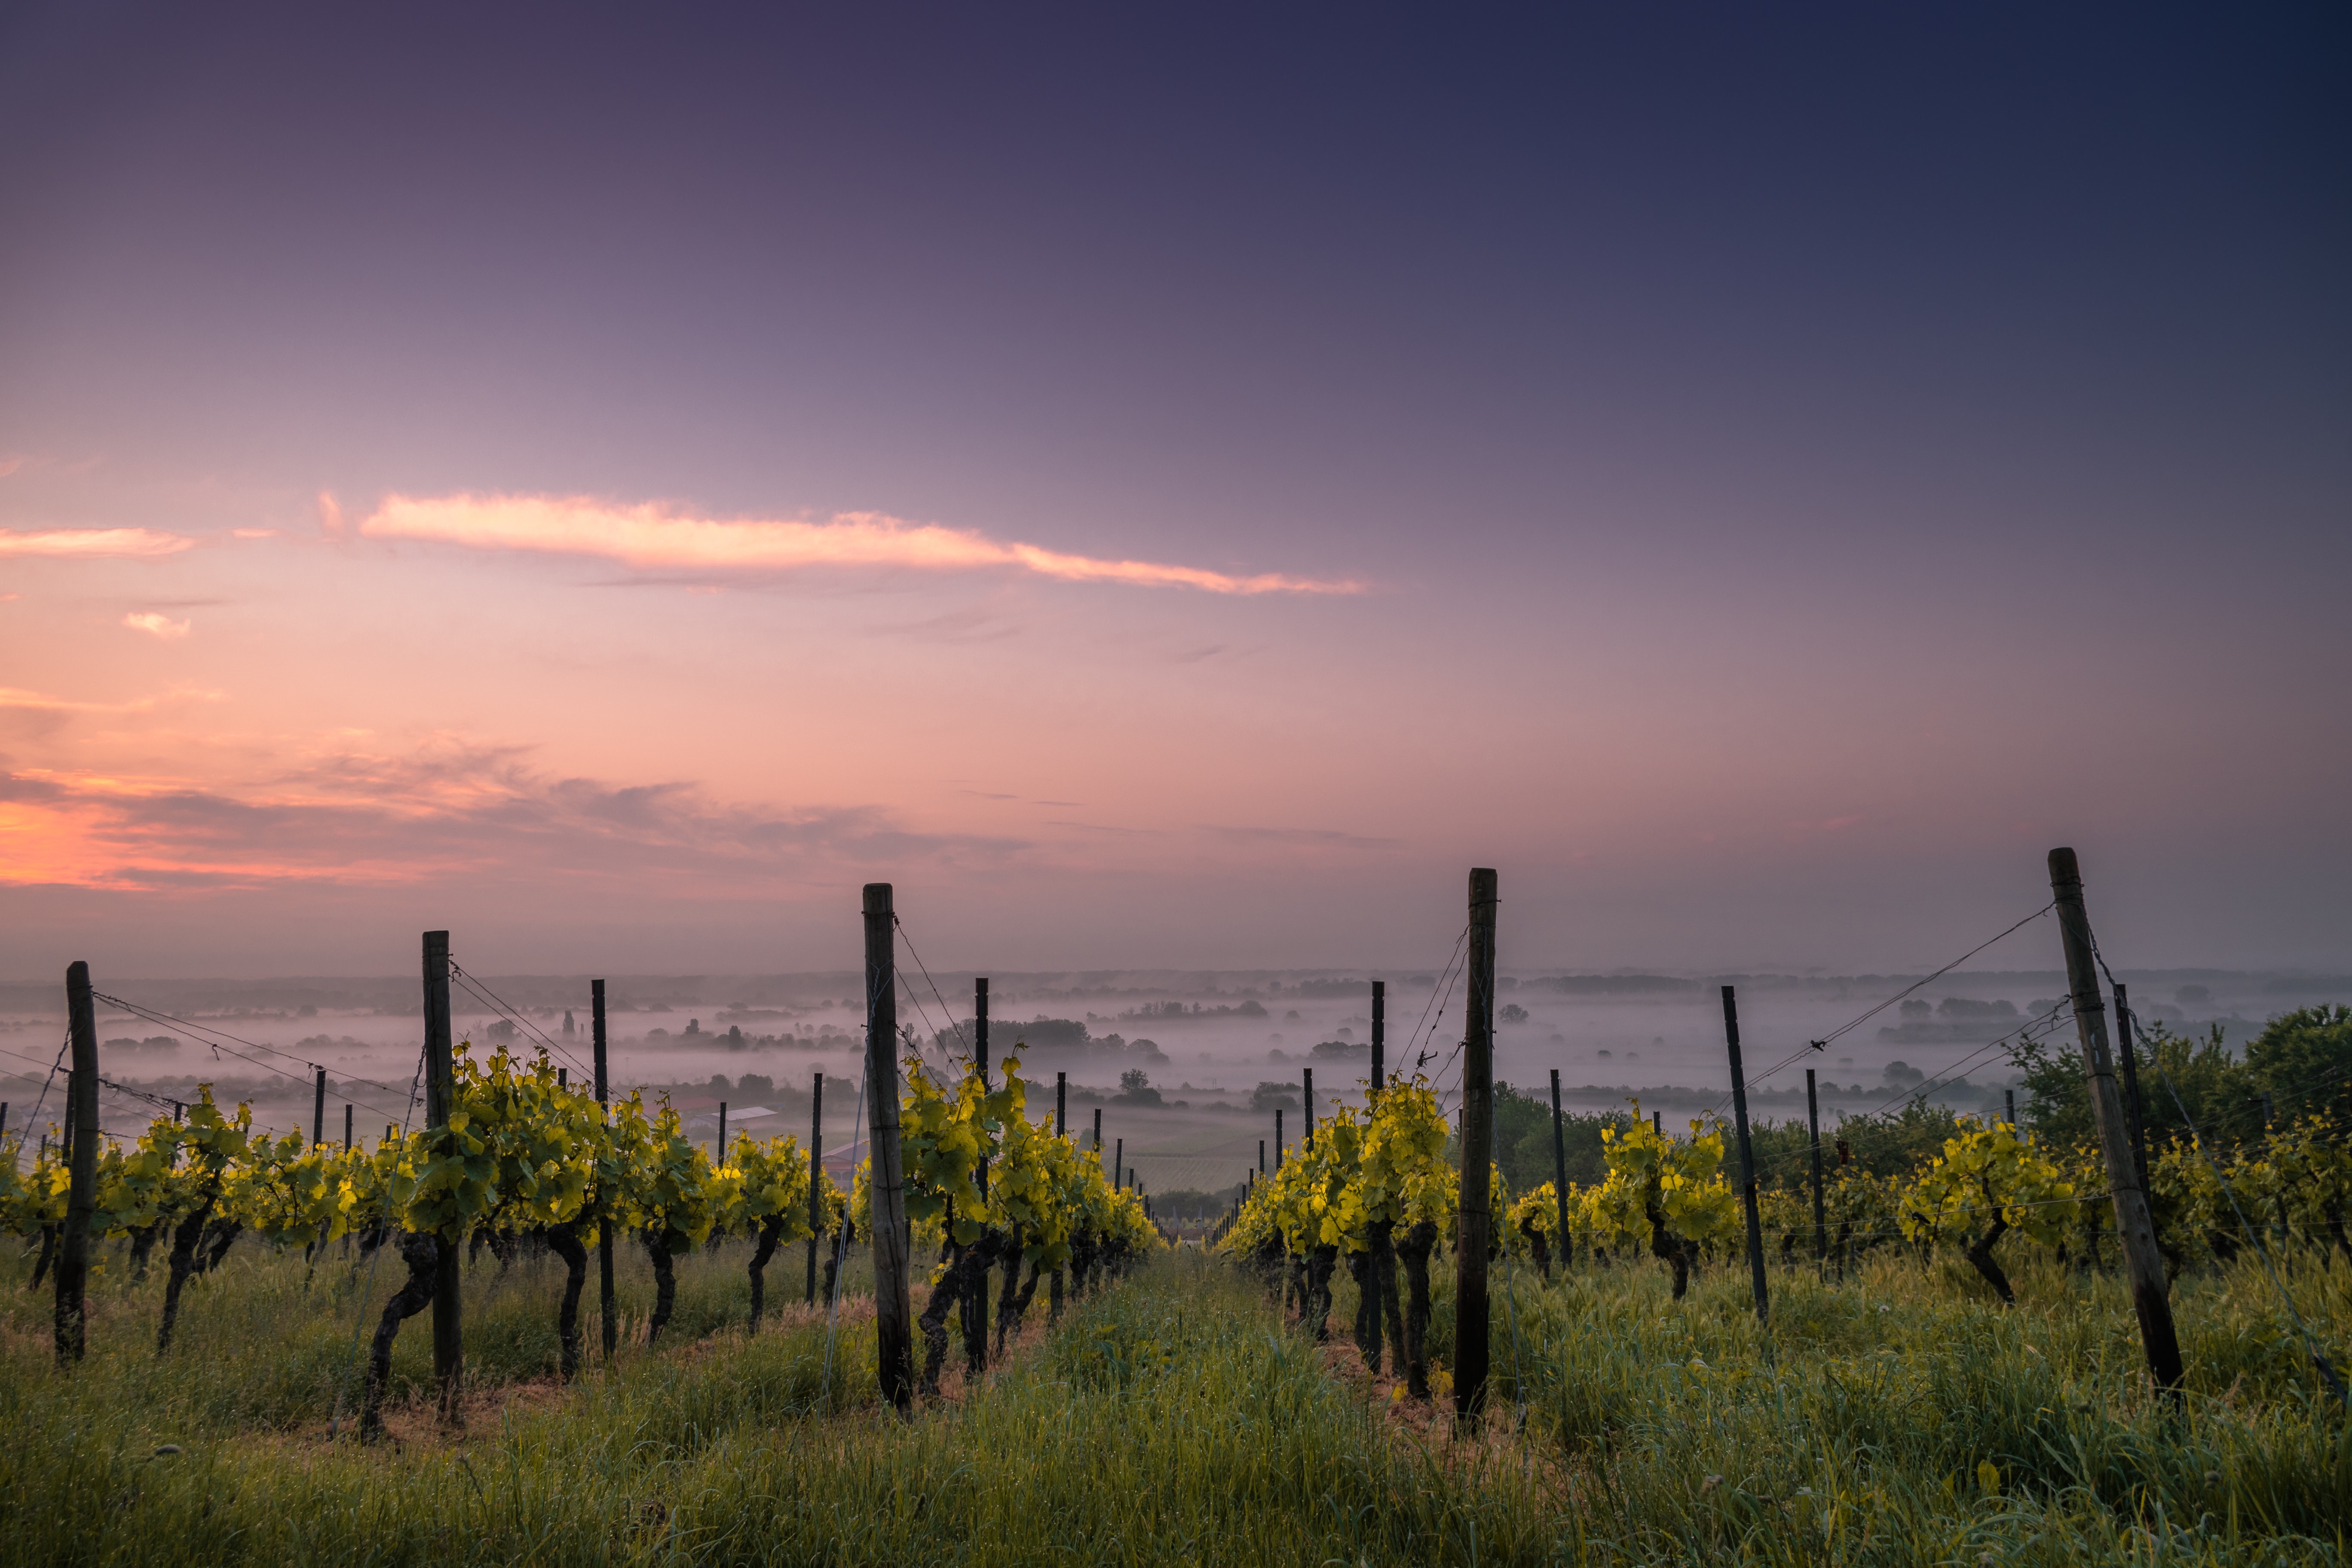
landscape, sea, tree, nature, horizon, cloud, sky, sunrise, sunset, grape, field, prairie, sunlight, morning, hill, dawn, dusk, evening, agriculture, plain, wetland, afterglow, rural area, natural environment, atmospheric phenomenon